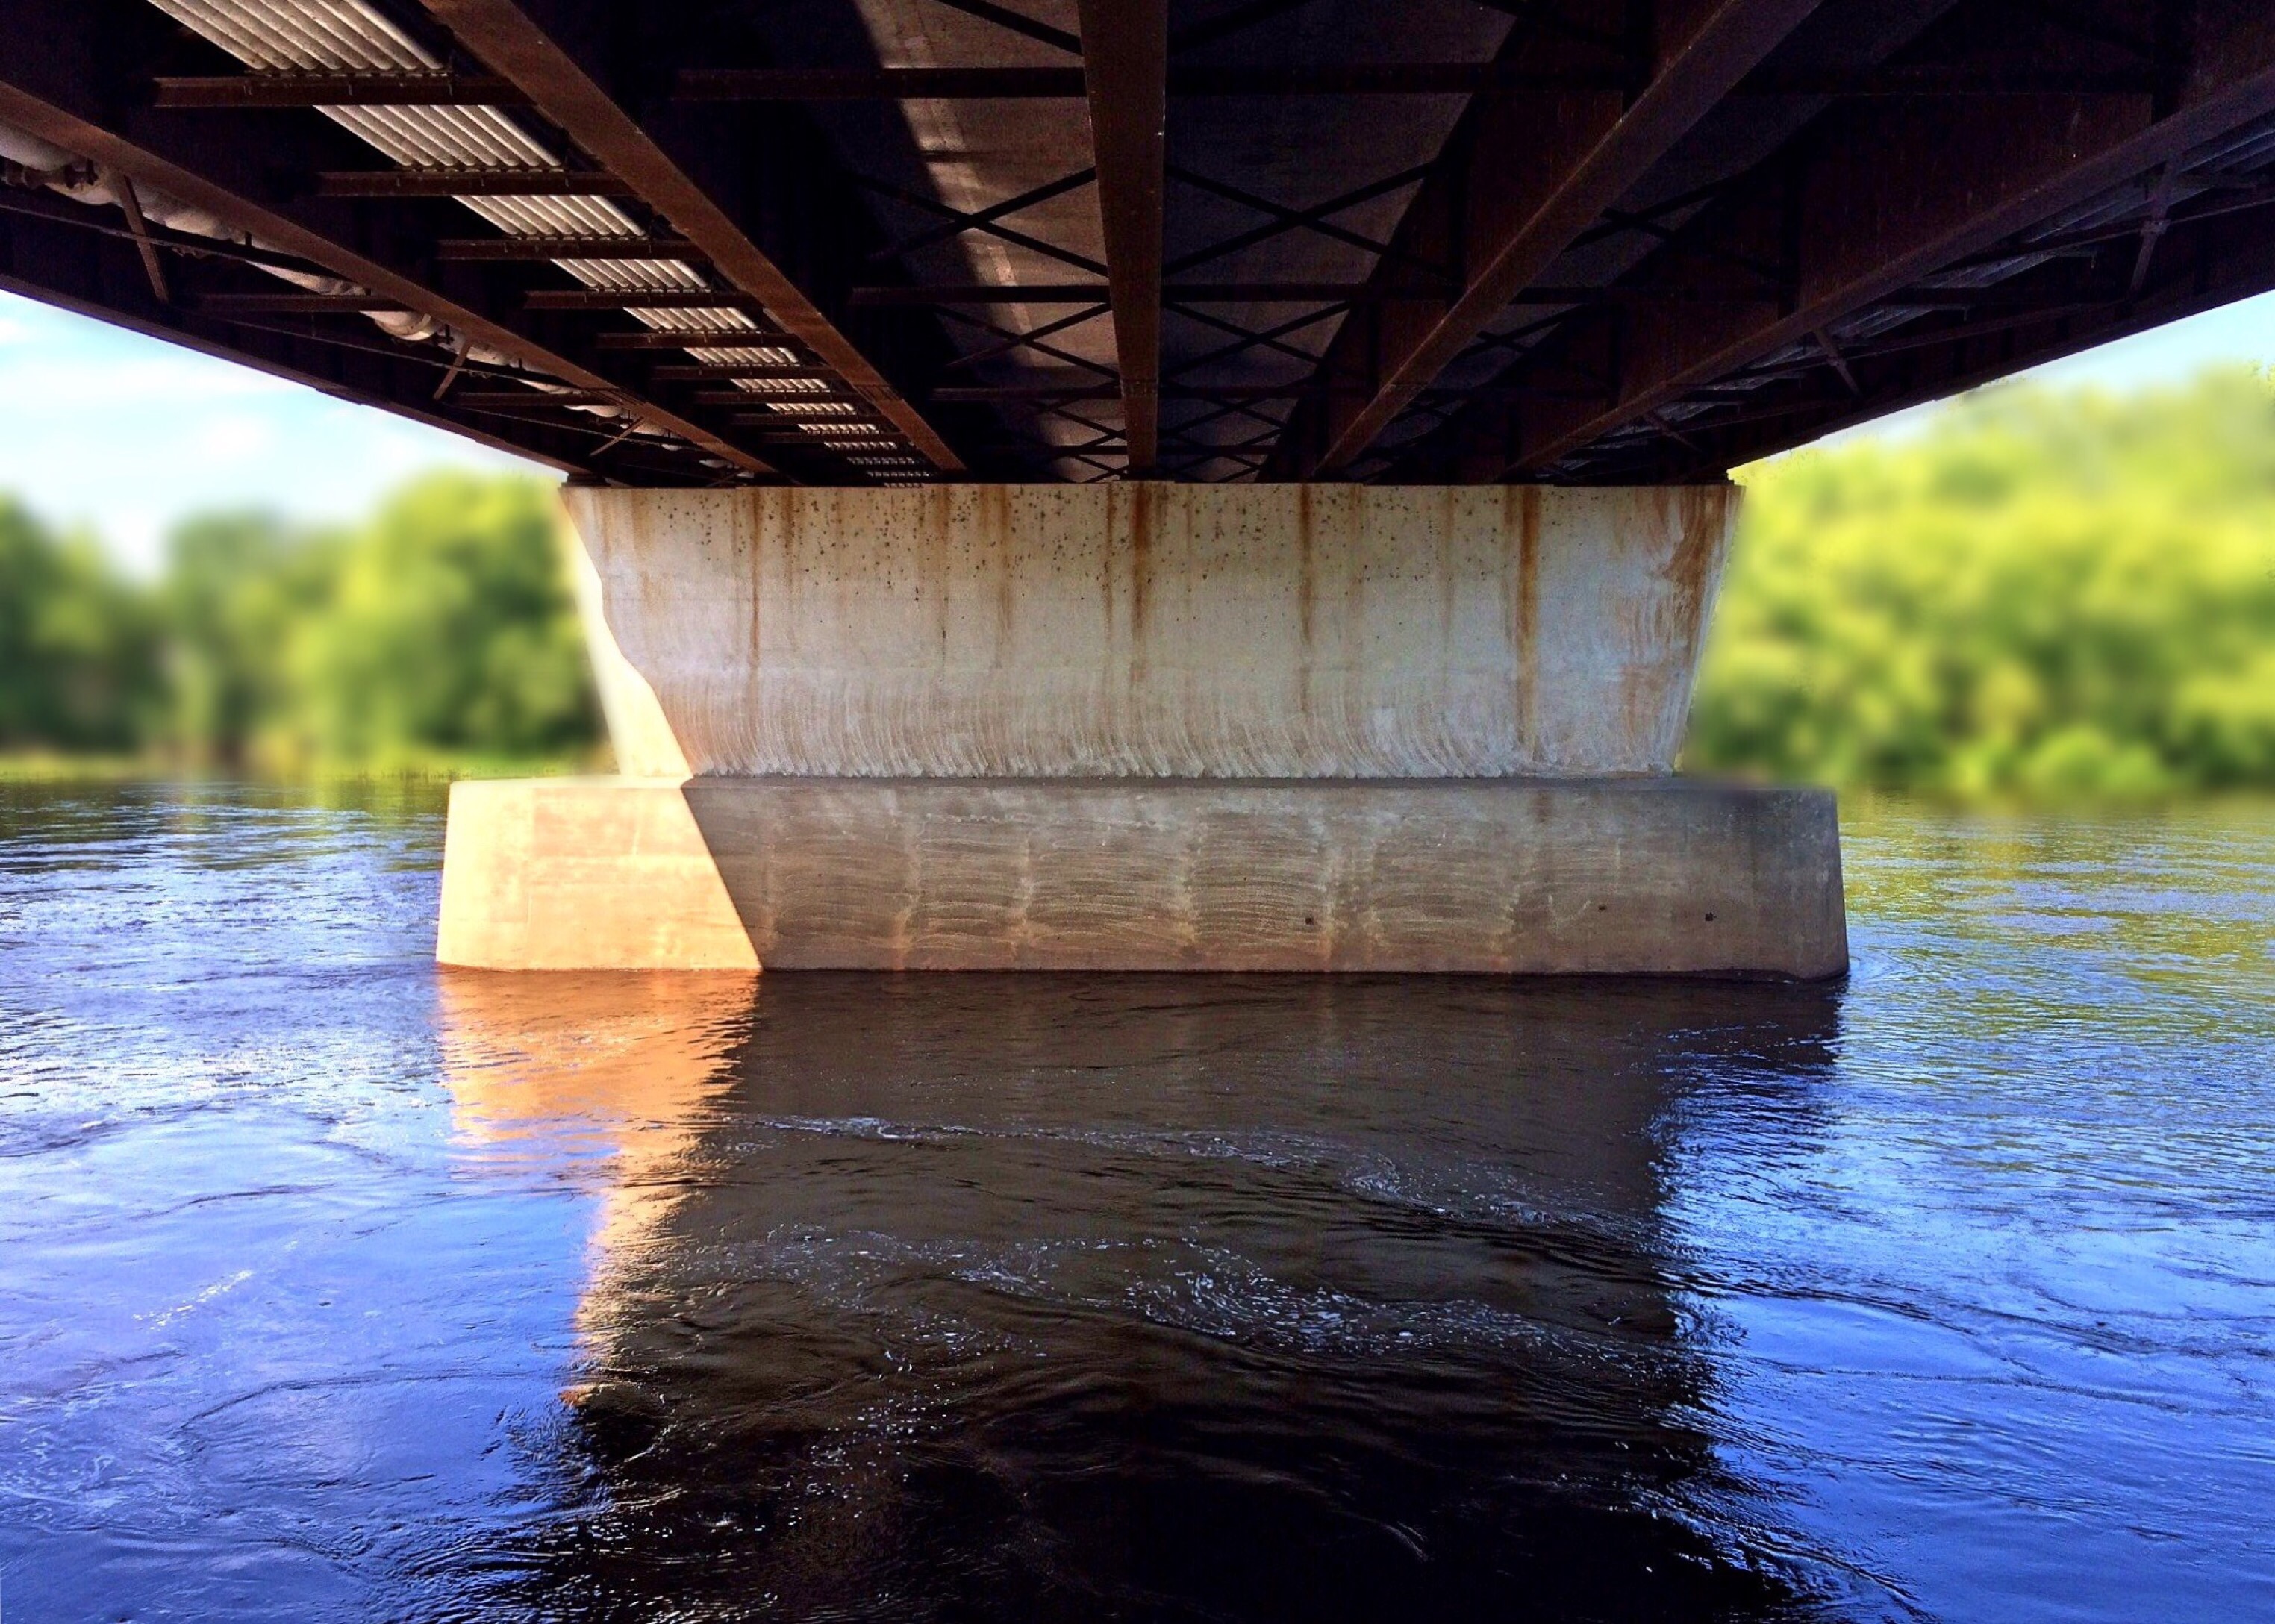
sea, water, architecture, boat, bridge, sunlight, wave, urban, river, cityscape, reflection, reservoir, nonbuilding structure